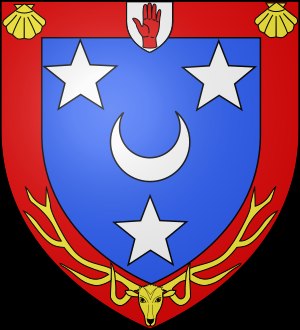
Baronet / Heraldik
Det særlige mærke i form af en rød hånd viser, at bæreren af dette våben er baronet, ses ved skjoldets overkant.
Baronet er en arvelig britisk ridderklasse, der indstiftedes 1611 af Jakob 1. af England for enhver, der ville bidrage til Irlands undertvingelse ved at stille 30 væbnede eller betale en sum af 1095 £. Efter den oprindelige bestemmelse skulle antallet af baronetter ikke overskride 200; dette overholdtes dog lige så lidt som kravet på pengeydelsen. Baronet danner en mellemklasse mellem Peerage og Gentry. En baronet har ligesom en Knight titlen sir, der nødvendigvis må efterfølges af fornavnet eller i det mindste forbogstavet, f.eks. sir Charles Dilke, sir John Lubbock; derimod kan man ikke bruge sir alene med efternavnet; man kan således ikke sige eksempelvis sir Dilke eller sir Lubbock. En baronets frue er ligesom en lords frue lady, i tiltale My Lady.